Tejas (film)

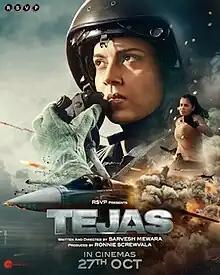
Theatrical release poster

Tejas is a 2023 Indian Hindi-language action thriller film written and directed by Sarvesh Mewara and produced by Ronnie Screwvala. The film stars Kangana Ranaut in the lead role, alongside Anshul Chauhan and Varun Mitra in supporting roles.